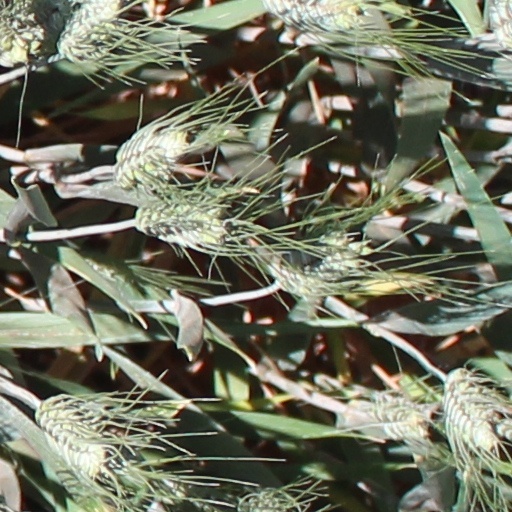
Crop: wheat